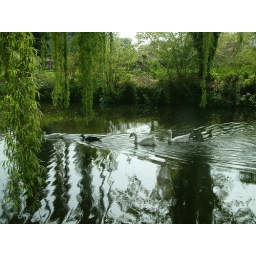
a group of gooses and ducks swimming by